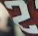
Number: 2